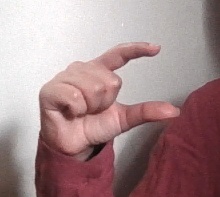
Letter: dal